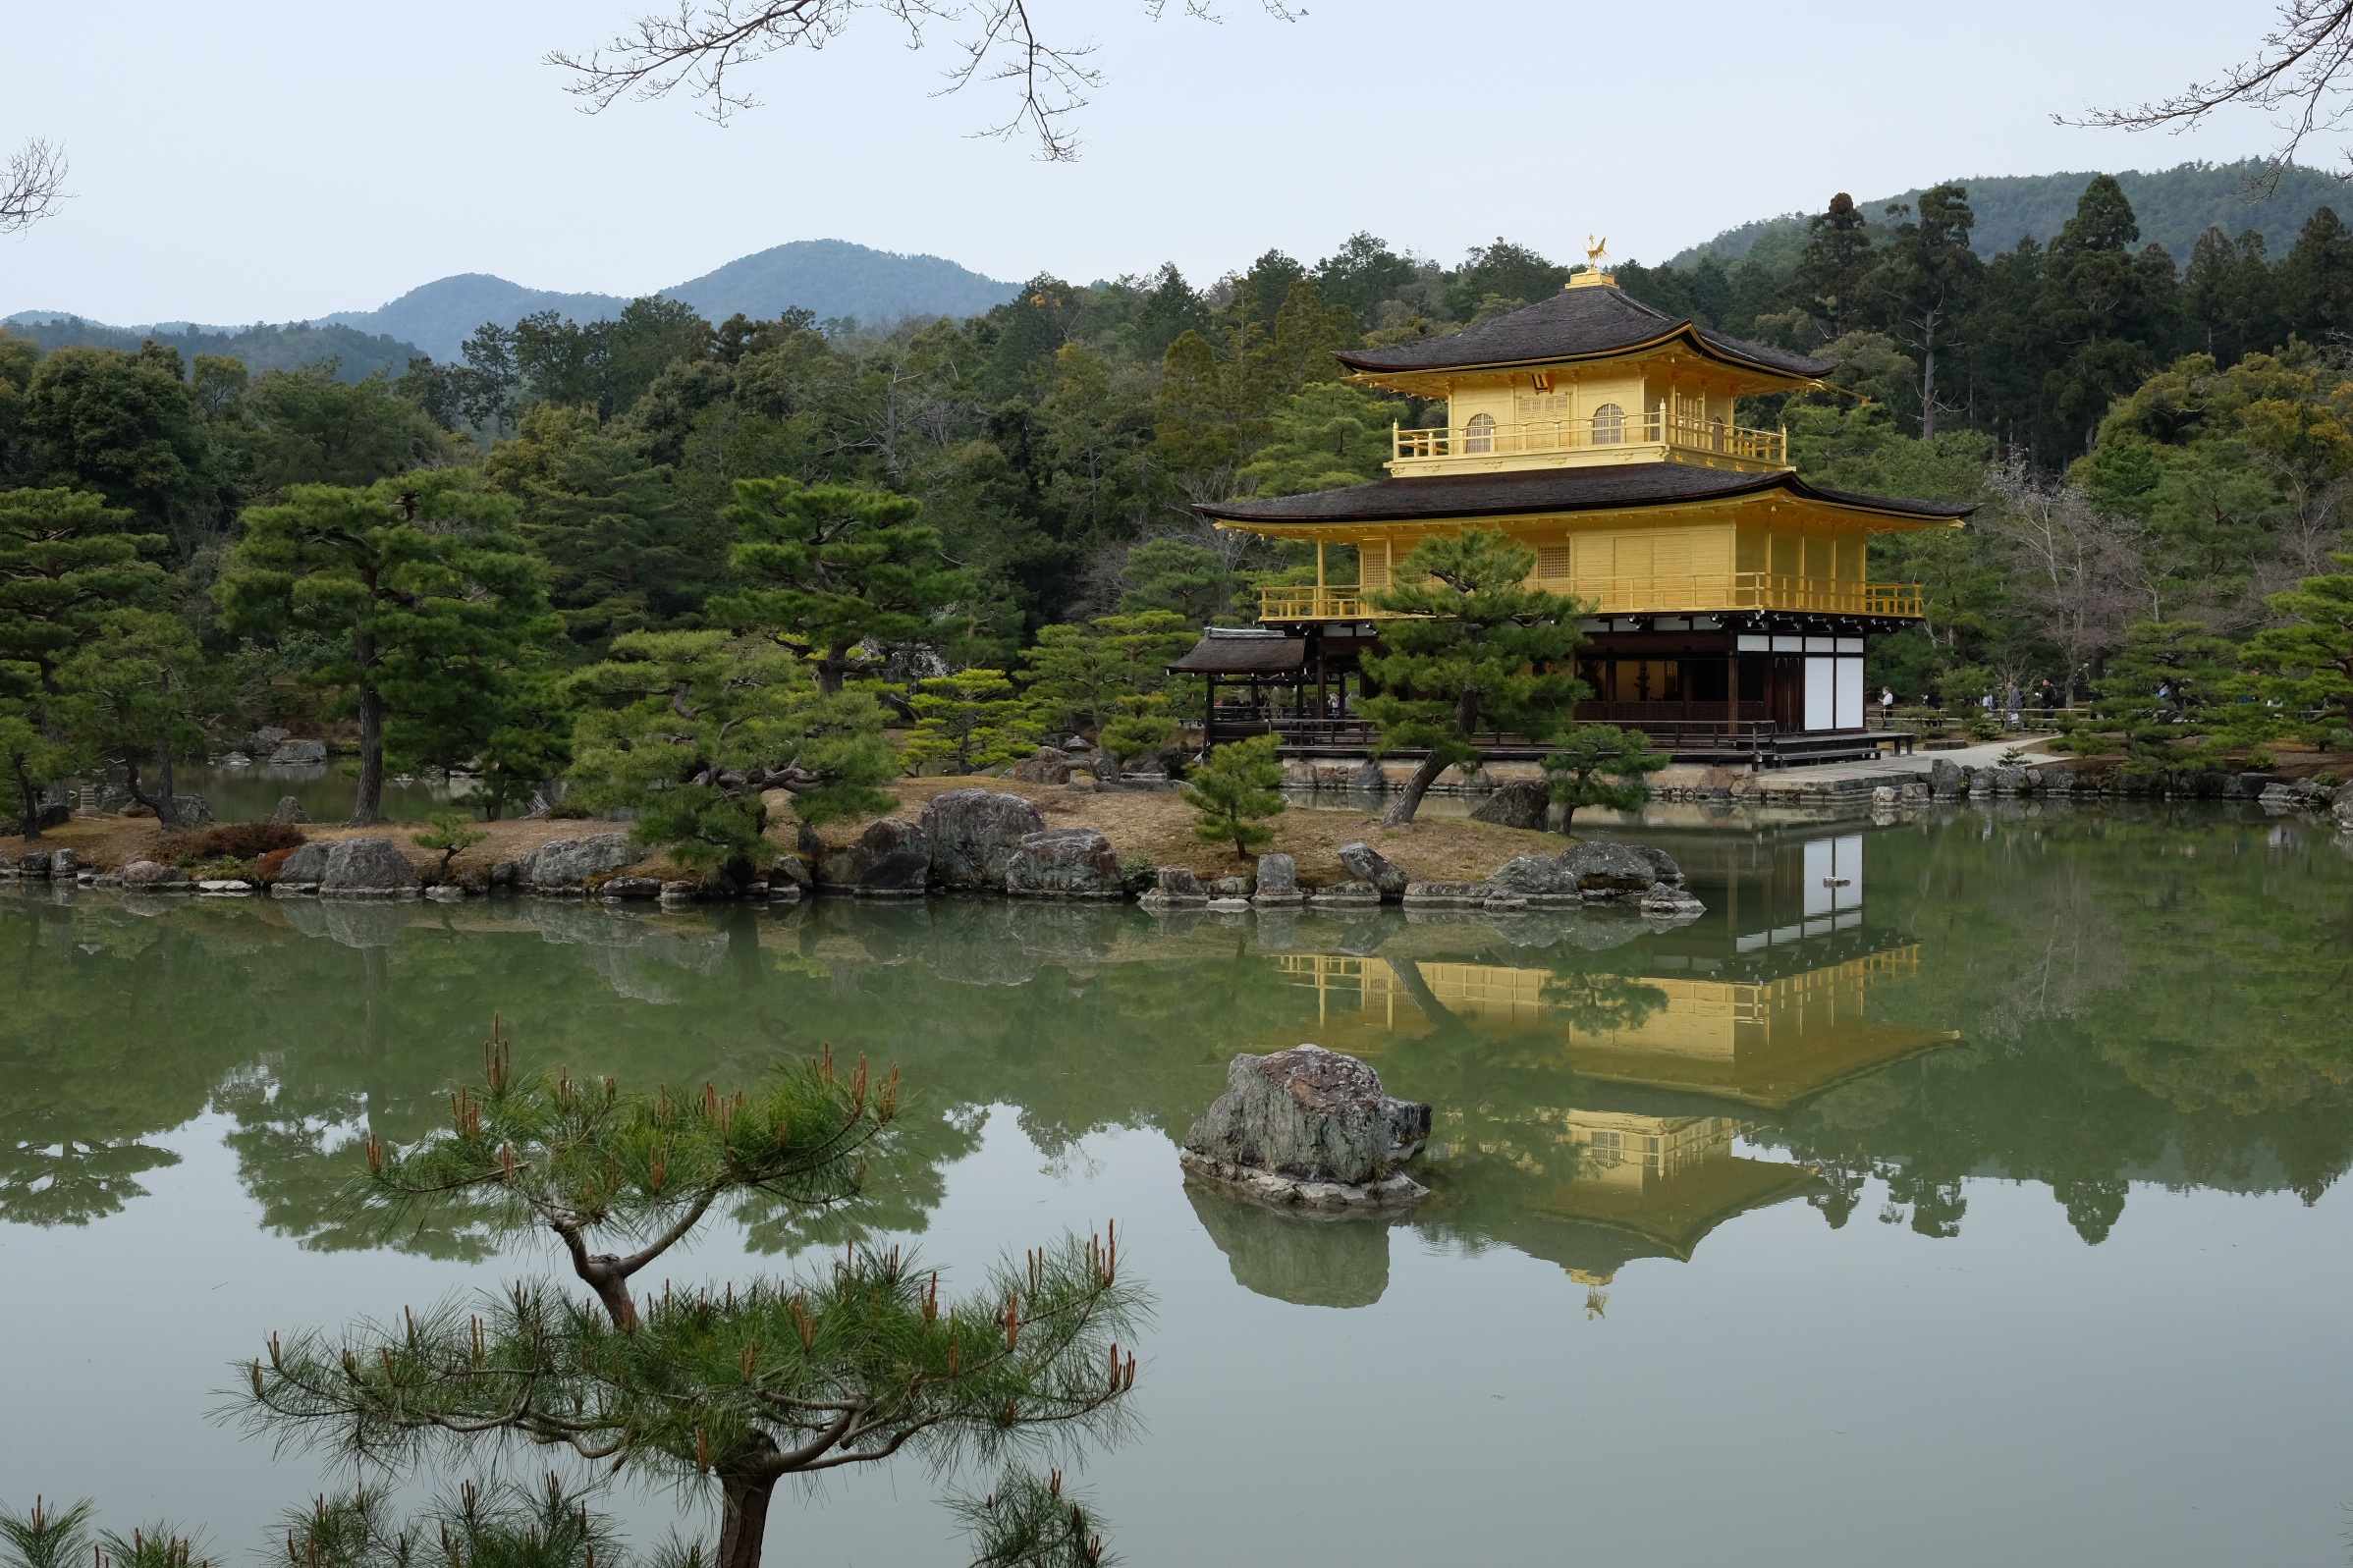
lake, river, pond, reflection, reservoir, japan, kyoto, estate, temple of the golden pavilion